Revival of the woolly mammoth

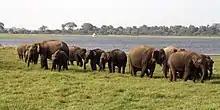
Modern elephants are highly gregarious, as shown by these Sri Lankan elephants

A variety of ethical and legal considerations have been described in connection with efforts to revive the mammoth, from potential health, safety and environmental concerns, to possible moral and religious objections, to technical implications under existing legal regimes. For example, if any method is ever successful, a suggestion has been made to introduce the hybrids to a wildlife reserve in Siberia called the Pleistocene Park, but some biologists question the ethics of such recreation attempts. In addition to the technical problems, not much habitat is left that would be suitable for mammoth–elephant hybrids. Because both species are [were] social and gregarious, creating a few specimens would not be ideal. The time and resources required would be enormous, and the scientific benefits would be unclear, suggesting these resources should instead be used to preserve extant elephant species which are endangered. The ethics of using elephants as surrogate mothers in hybridisation attempts has also been questioned, as most embryos would not survive, and knowing the exact needs of a hybrid mammoth–elephant calf would be impossible.